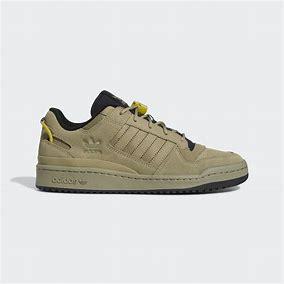
Brand: Adidas
Model: Forum Cl